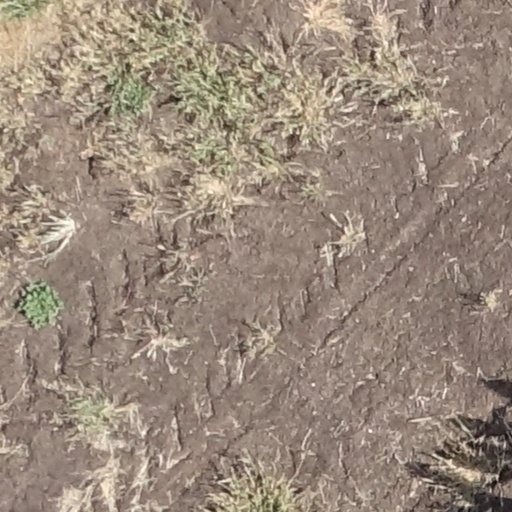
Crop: sorghum